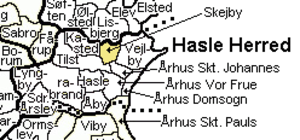
Skejby Sogn
Skejby Sogn, Århus Amt
Skejby Sogn er et sogn i Århus Nordre Provsti. Sognet ligger i Aarhus Kommune; indtil Kommunalreformen i 1970 lå det i Hasle Herred. I Skejby Sogn ligger Skejby Kirke.